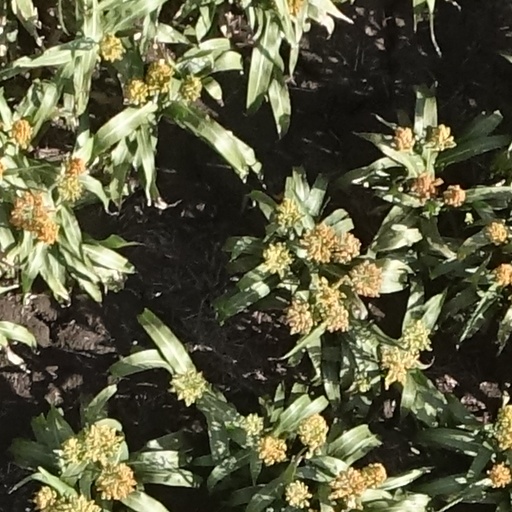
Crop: sorghum